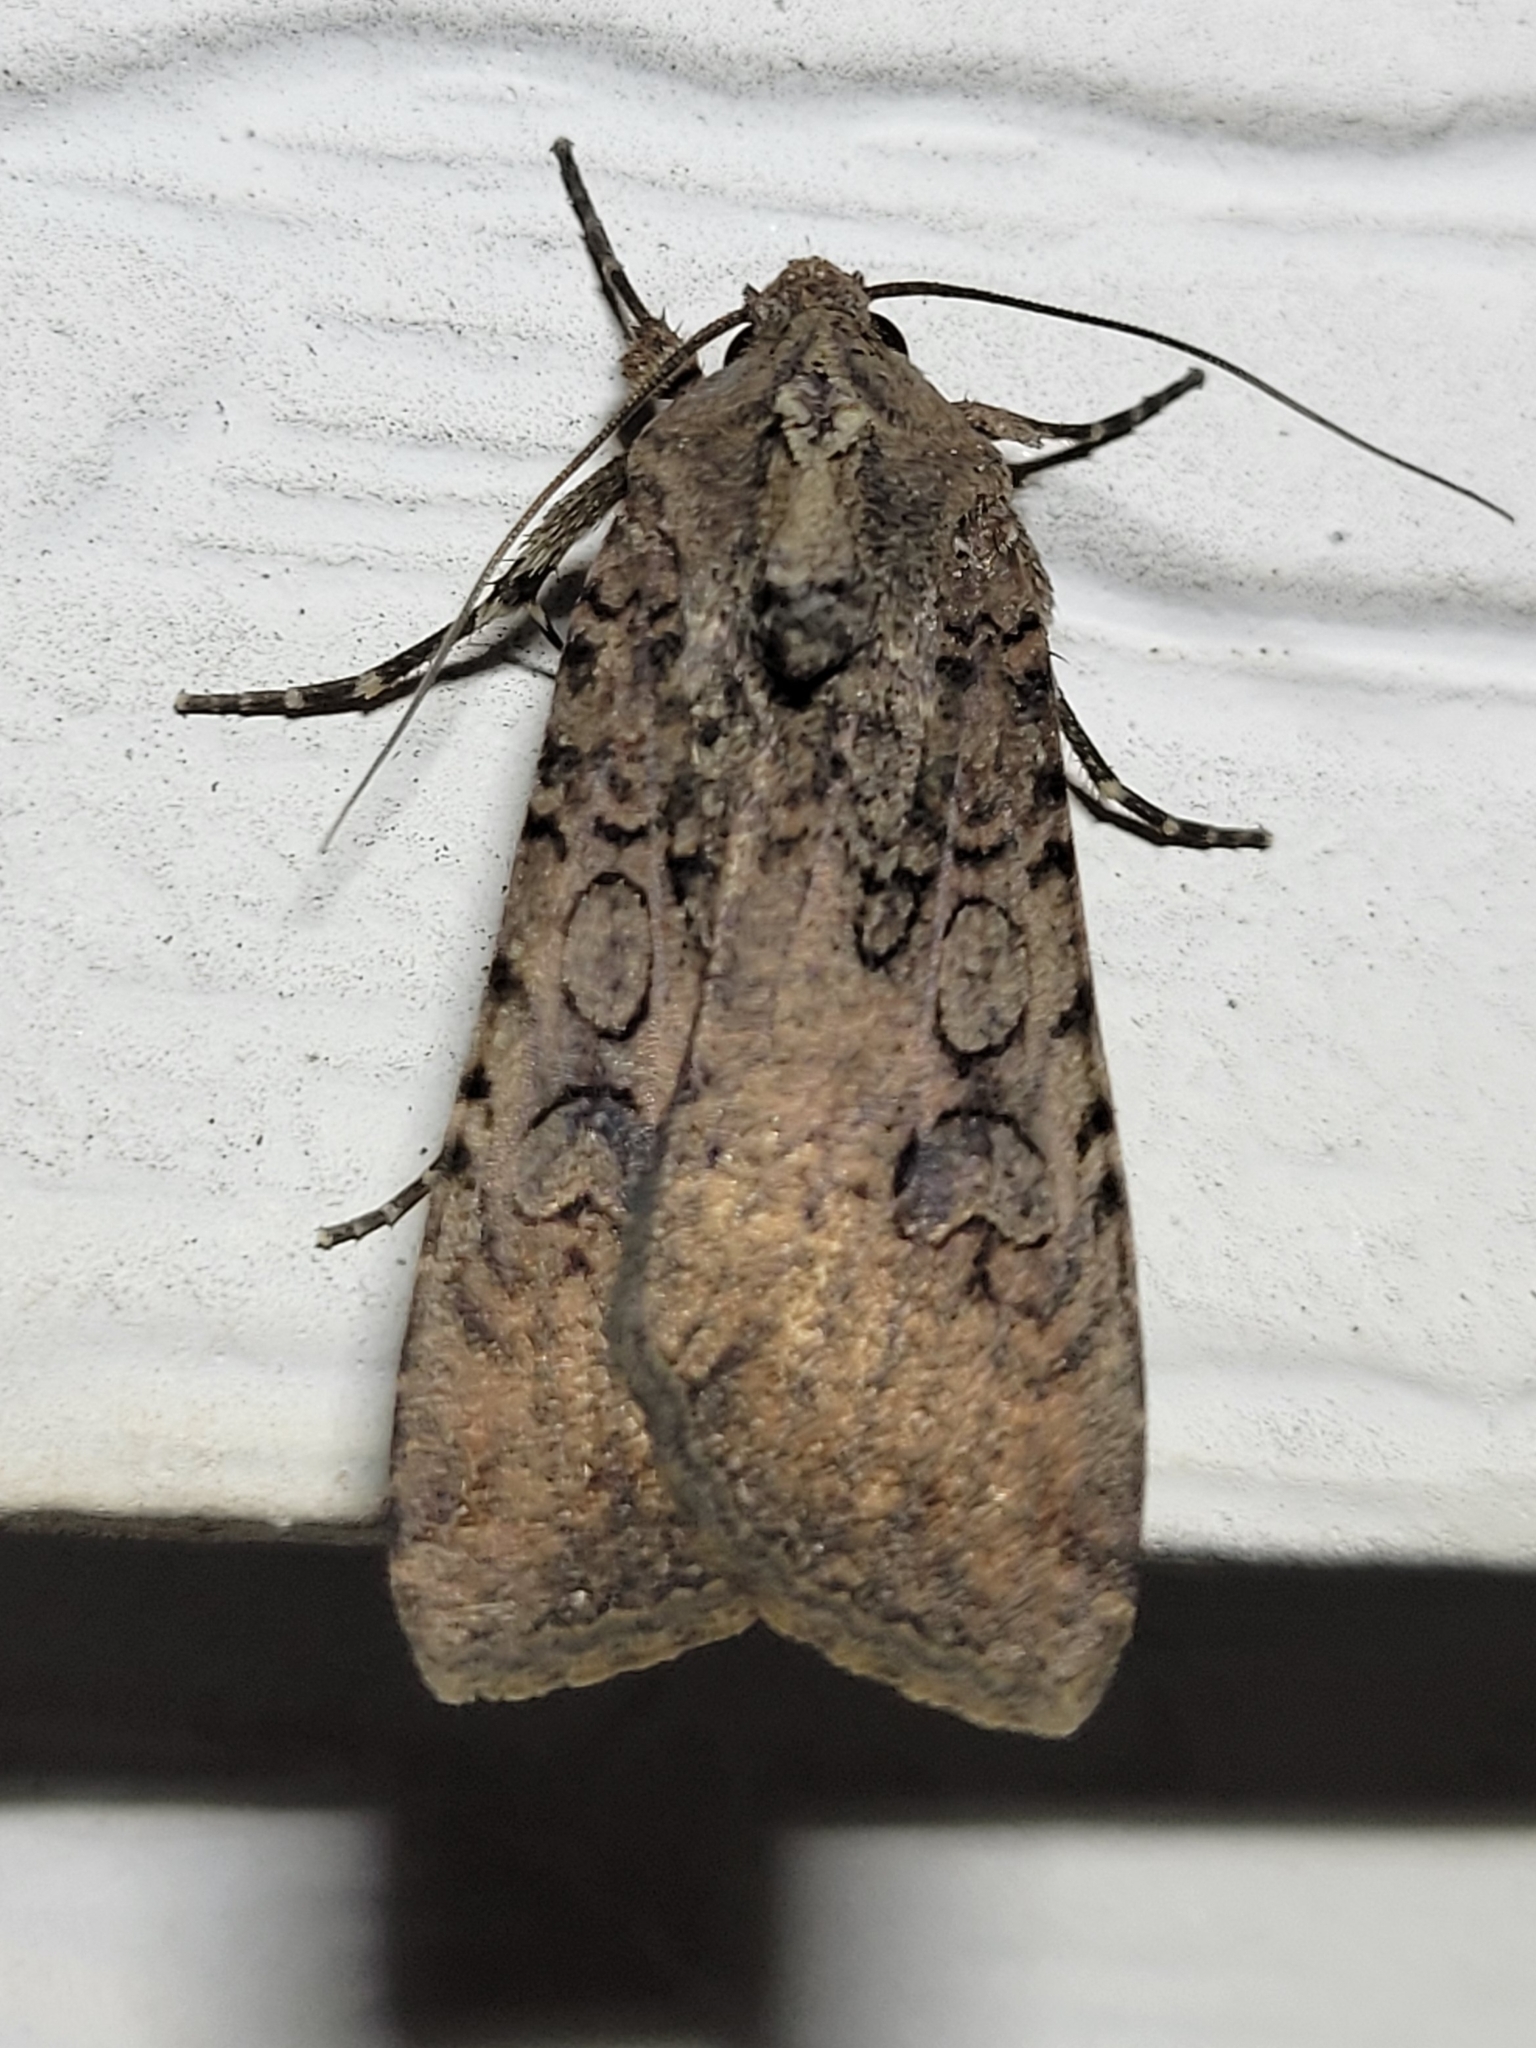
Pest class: cutworms